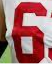
Number: 6